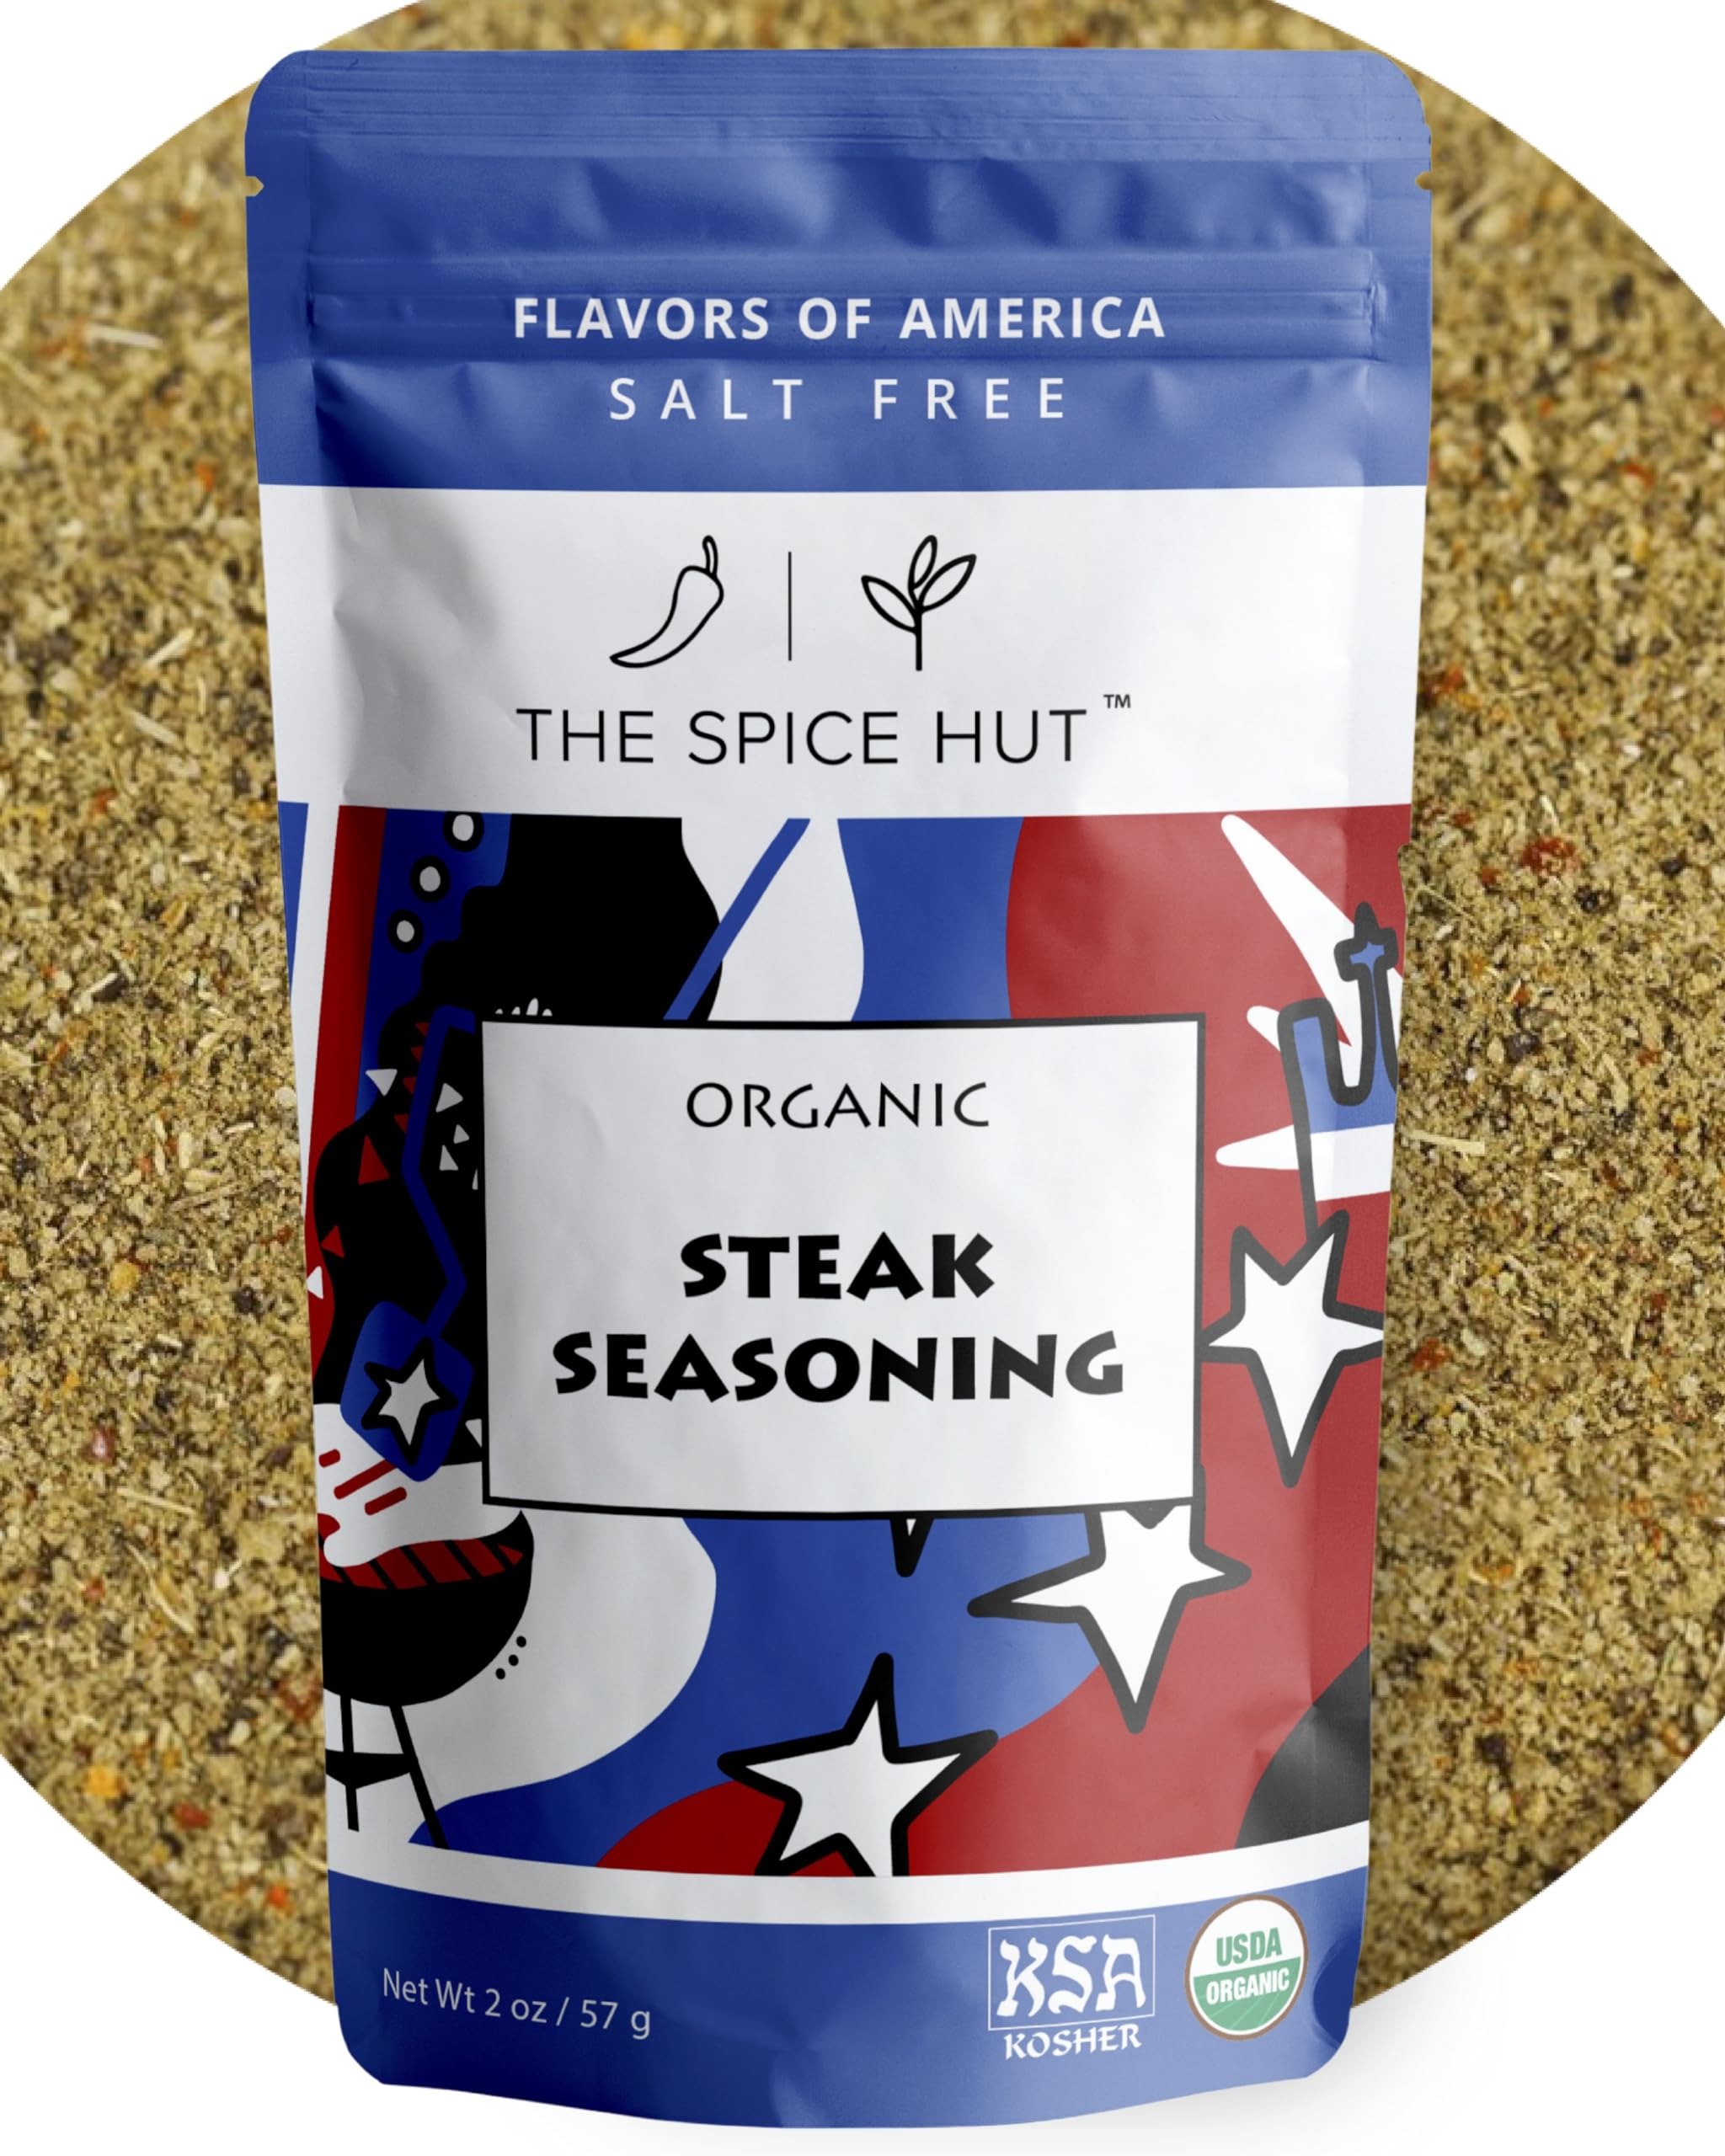
Item Name: Steak Seasoning, Organic Classic Spice Blend for Grilling/BBQ/Ribs, The Spice Hut, 2 Ounce
Bullet Point 1: Authentic Flavors of Renowned Steakhouses: Elevate your grilling game with this organic steak seasoning mix, inspired by famous steakhouses like Texas Roadhouse, Omaha, Longhorn, and Chicago. Experience robust flavors and tantalizing spices
Bullet Point 2: Salt-Free Spice Blend for Healthier Palates: Indulge in a sugar-free, salt-free, and kosher-certified steak rub seasoning that doesn't compromise on taste. Crafted with premium organic ingredients, this seasoning ensures a delightful symphony of flavors without any added salt
Bullet Point 3: Versatile Spice Mix for Meats and More: Unlock a world of flavor possibilities with this organic steak and chop seasoning. Not just limited to steaks, this versatile blend enhances the flavors of other meats, making it an ideal choice for chicken and more
Bullet Point 4: Artisan, Small Batch Creation by a Woman-Owned Company: Support our woman-owned company's commitment to quality by savoring this artisan-crafted organic steak seasoning. Each batch is carefully crafted, ensuring a premium taste experience that will make your meals unforgettable
Bullet Point 5: Pure & Healthy: Organic, Kosher, No Preservatives, No Fillers, No MSG: Delight in the purity of this organic steak seasoning, free from preservatives, fillers, and MSG. Crafted with the finest organic ingredients and certified kosher, it offers a healthier choice that doesn't compromise on taste
Value: 2.0
Unit: Ounce

Price: 12.49